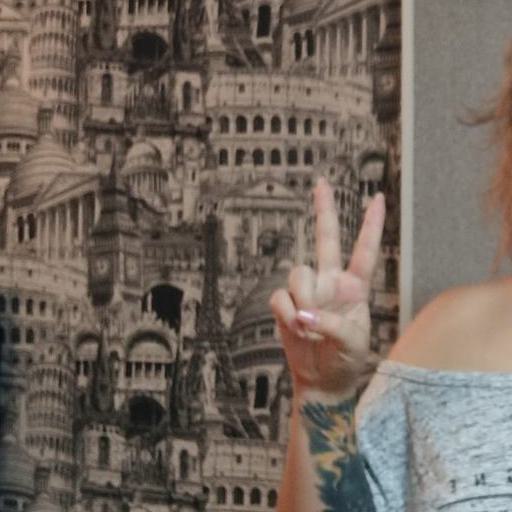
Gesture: peace